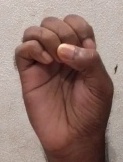
ASL sign: E